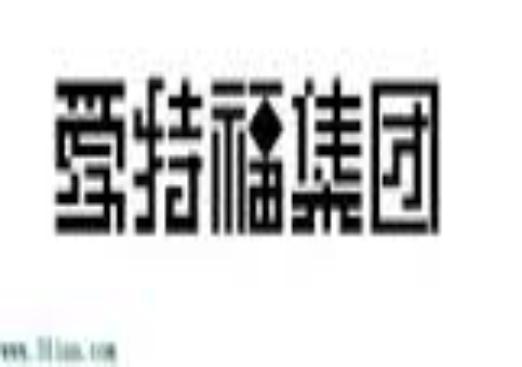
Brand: AiTeFu
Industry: Necessities